Stephen A. Douglas Tomb

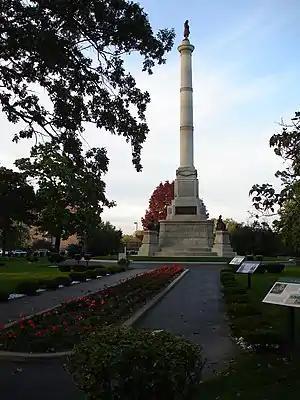

The Stephen A. Douglas Tomb and Memorial or Stephen Douglas Monument Park is a memorial that includes the tomb of United States Senator Stephen A. Douglas (1813–1861). It is located at 636 E. 35th Street in the Bronzeville neighborhood of Chicago, Illinois (part of the city's Douglas community), near the site of Camp Douglas. The land was originally owned by Douglas’ estate but was sold to the state of Illinois, when it became known as “Camp Douglas,” serving first as training grounds for Union soldiers during the Civil War, then as a prisoner of war camp.